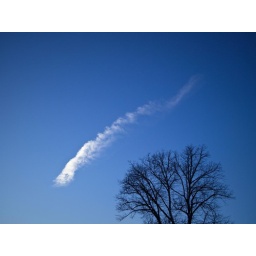
A cloud and a tree against the sky.